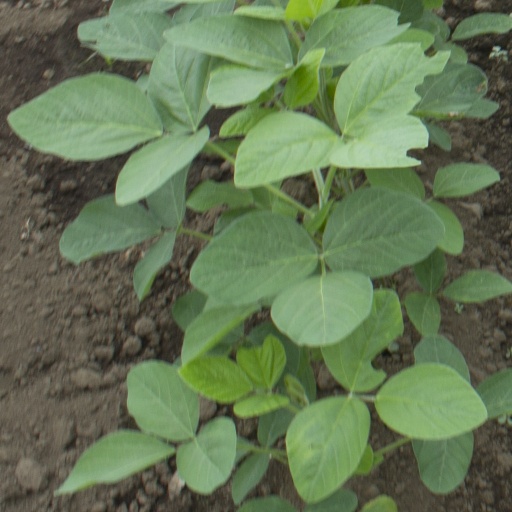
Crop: soybean